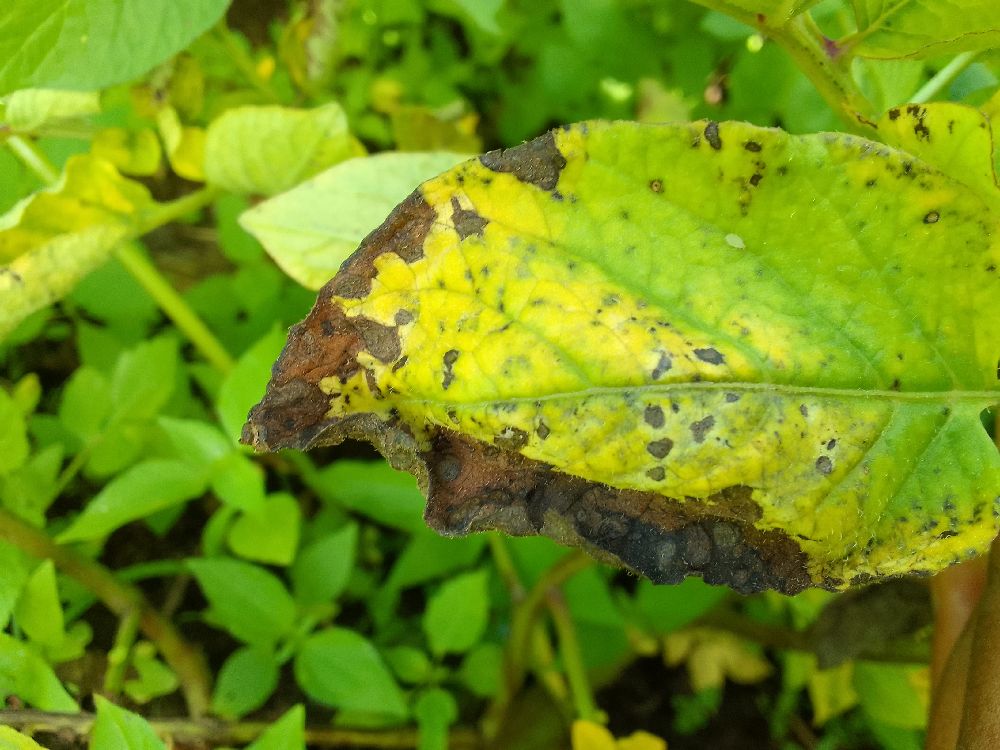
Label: Early blight